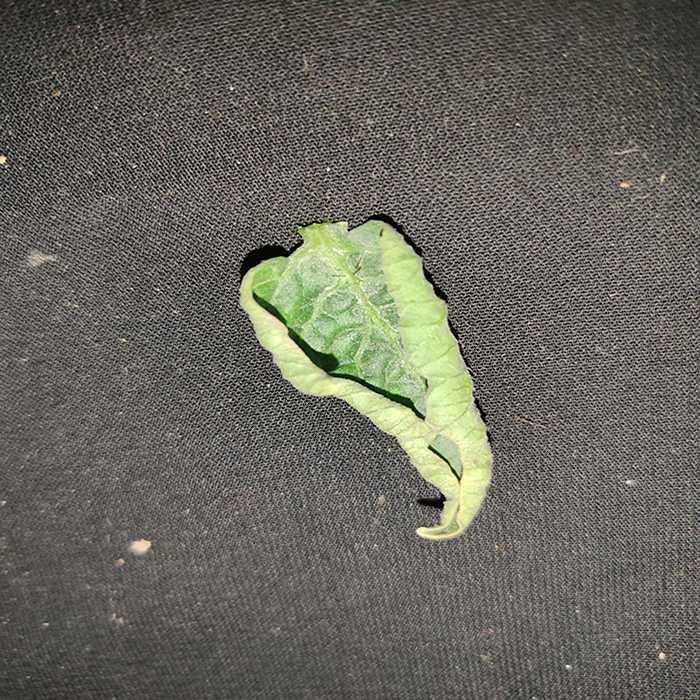
Plant: Tomato
Label: Tomato leaf curl virus